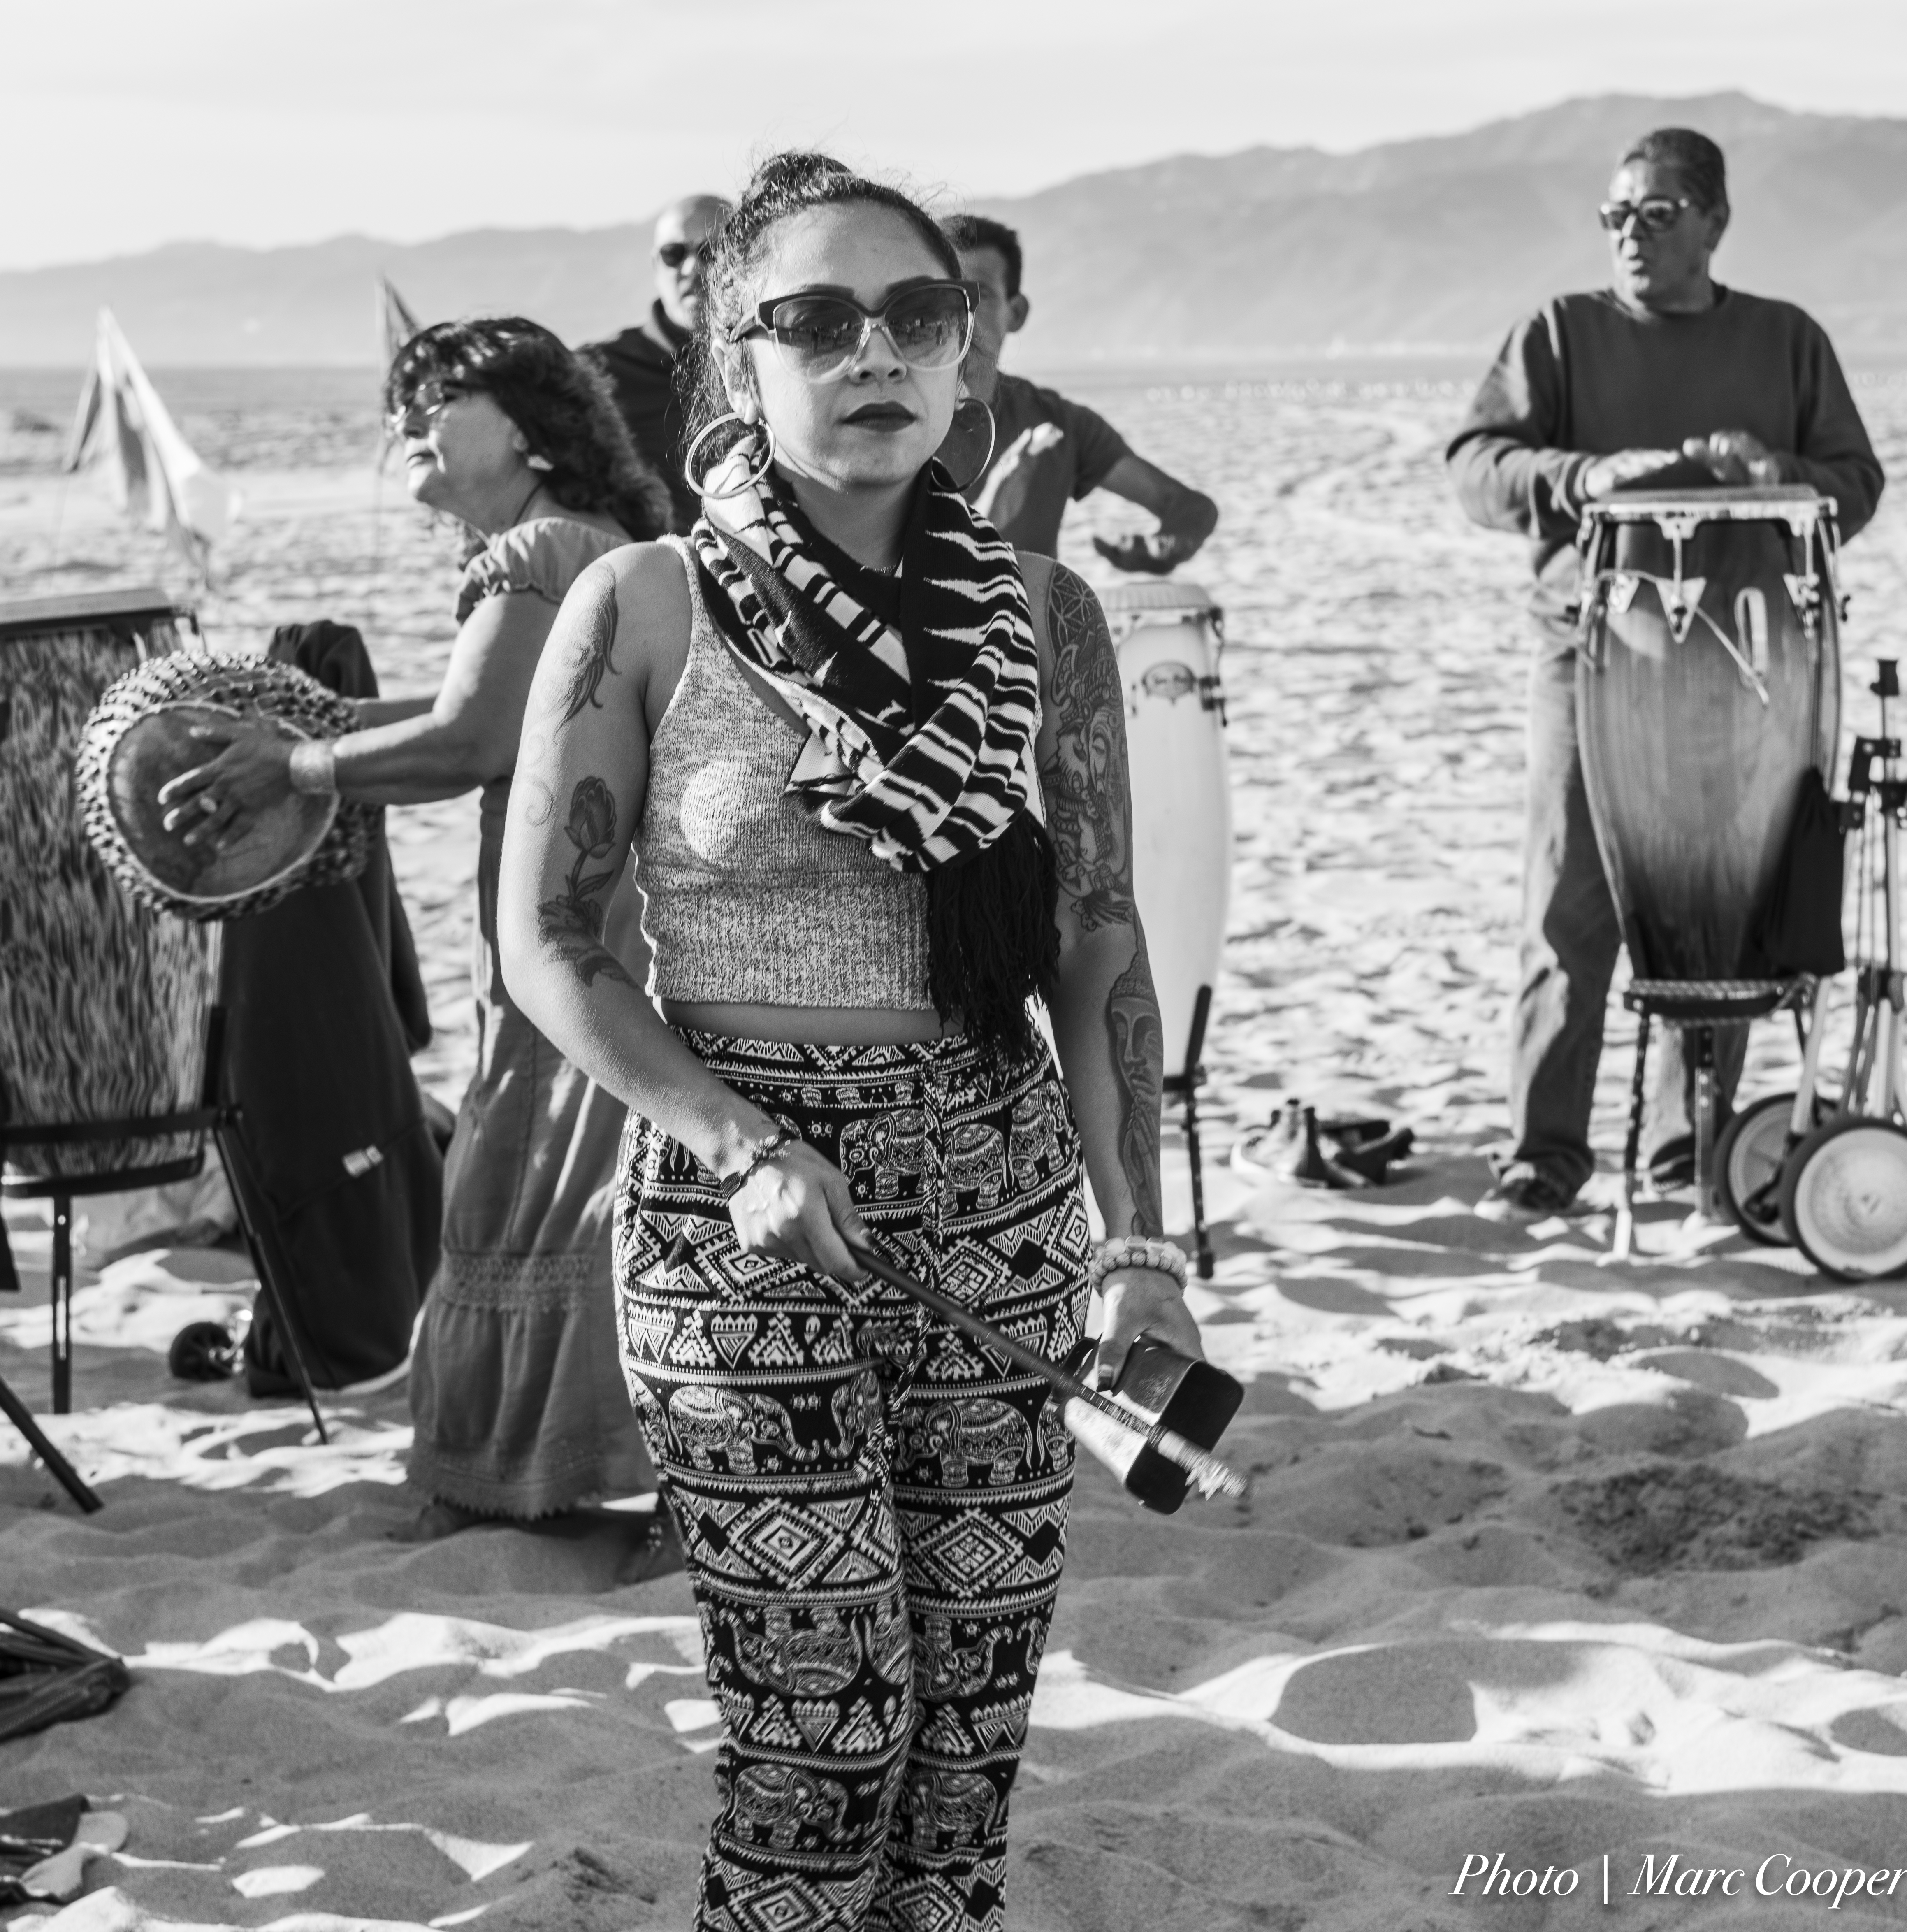
beach, music, black and white, people, boardwalk, street, photography, venice, nikon, performer, musician, black, monochrome, drum, circle, photograph, d810, los, angeles, losangelesattractions, drummers, photo shoot, monochrome photography